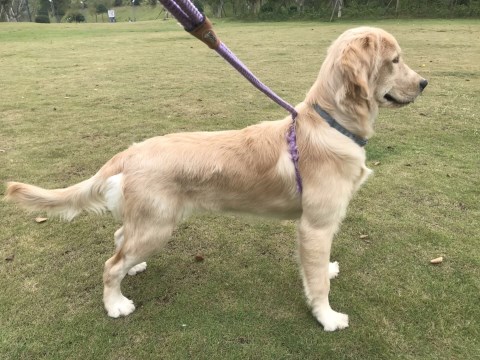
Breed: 5355-n000126-golden_retriever